Staten Island Ferry

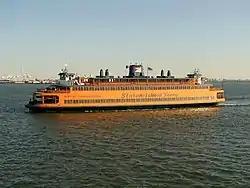
"The Gov. Herbert H. Lehman", a now-retired "Kennedy"-class ferry, on its way to Staten Island

The ""Barberi" class" consists of and MV "Samuel I. Newhouse", which were built in 1981 and 1982, respectively. Each boat has a crew of 15 and can carry 6,000 passengers but no cars. Each "Barberi"-class vessel is long and wide, with a draft of , a weight of 3,335 gross tons, a service speed of , and engines capable of 8,000 horsepower (6.0 MW). These ships were built at the Equitable Shipyard in New Orleans, at a cost of $16.5 million each. At the time of construction, the ships' capacity was the largest of any licensed ferry in the world.